Fanny Crosby

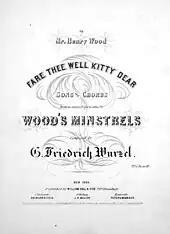
"Fare Thee Well, Kitty Dear" (1852)

Crosby was reluctant to have her poems published, as she considered them to be "unfinished productions", but she acquiesced eventually because it would publicize the Institution and raise funds for it. (She had had an illness that caused her to leave the NYIB in order to recuperate.) Her first book "A Blind Girl and Other Poems" was published in April 1844 after encouragement by the Institution, including "An Evening Hymn" based on Psalm 4:8, which she described as her first published hymn. In 1853, her "Monterey and Other Poems" was published which included poems focusing on the recent Mexican–American War, and a poem pleading for the US to help those affected by the Great Famine of Ireland. She stated in her 1903 autobiography, edited by Will Carleton, that she "was under a feeling of sadness and depression at this time".